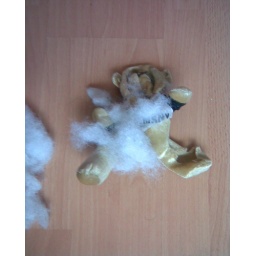
This is what my dog did to a bear in a German Football Jersey,